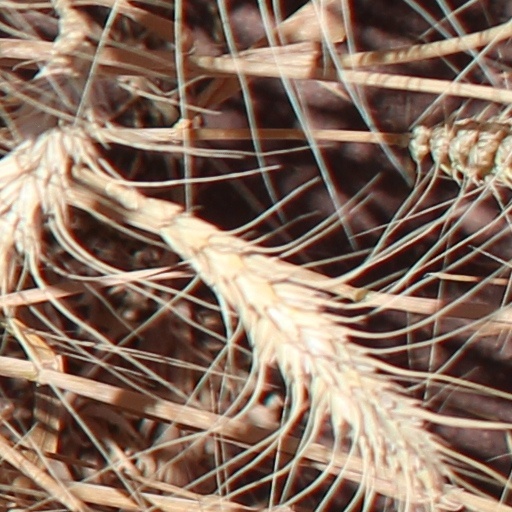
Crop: wheat